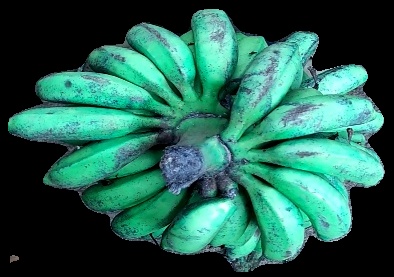
Variety: rasbale
Grade: grade3